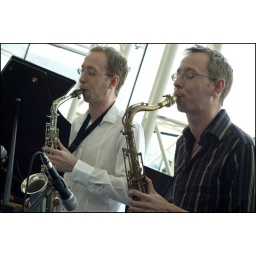
Huw on alto in the white shirt with twin brother Chris on tenor - the Morgan Brothers...